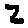
Label: 2